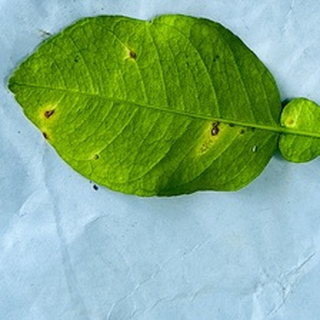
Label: lemon_anthracnose